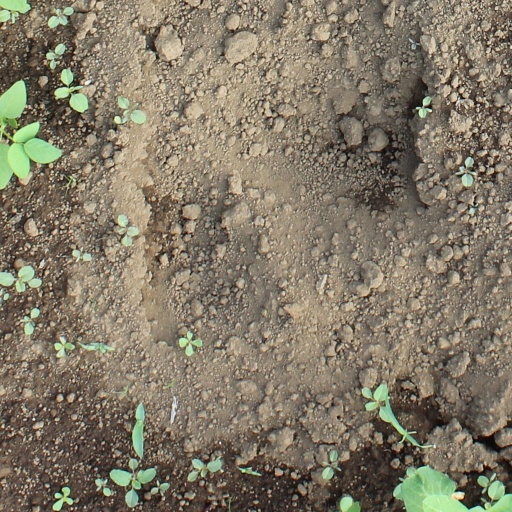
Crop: soybean